Bryan Meehan

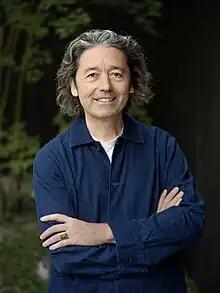
Meehan in 2023

Bryan Meehan is an Irish businessman and formally the executive chair of Blue Bottle Coffee Company. He also created Fresh and Wild organic markets in London, and then founded the all-natural skincare beauty line, Nude with Bono and Ali Hewson. Meehan is now focused on climate related projects including Dromgarriff Rainforest in Glengarriff, Ireland and since 2018 has served on The Global Sustainability Board at Nestle. His investments and philanthropy are heavily focused on projects that are positively impacting climate change.